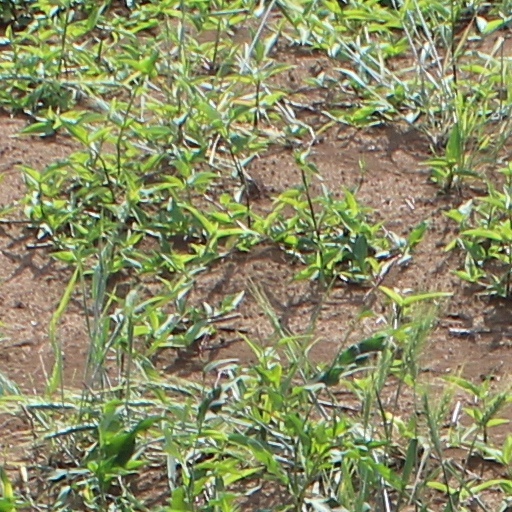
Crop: wheat